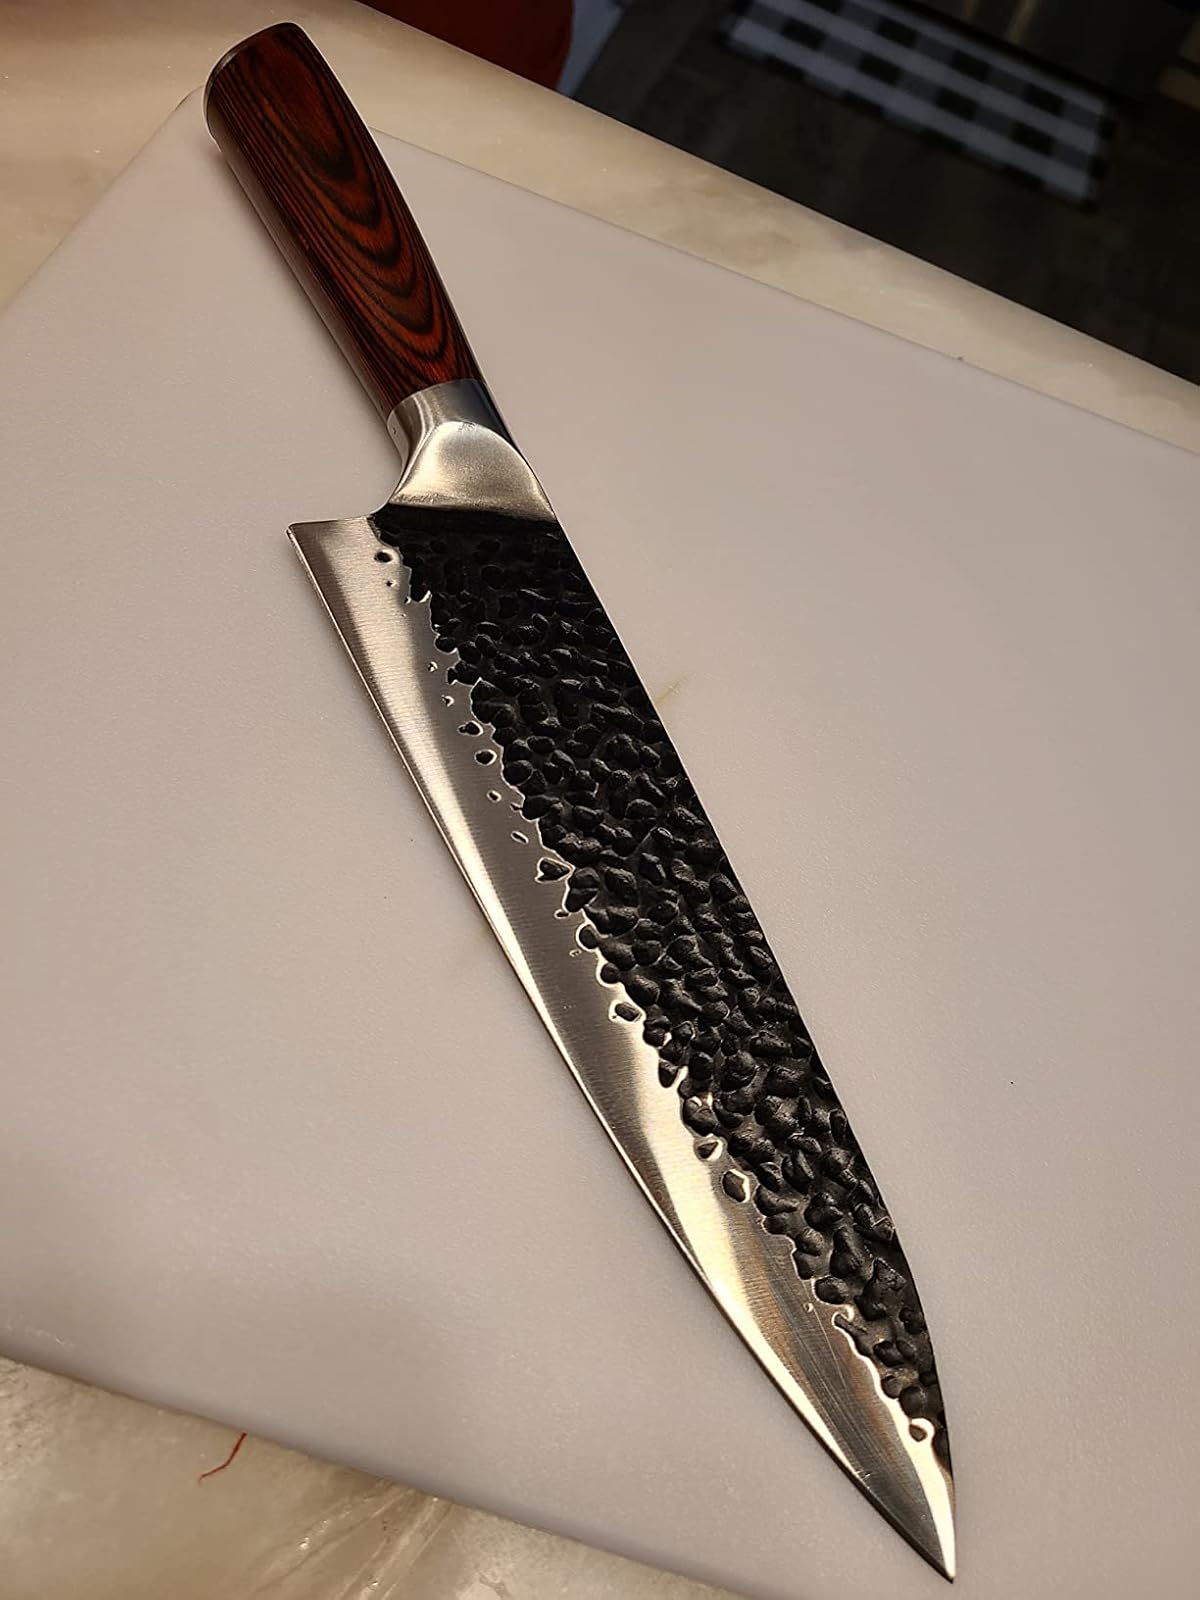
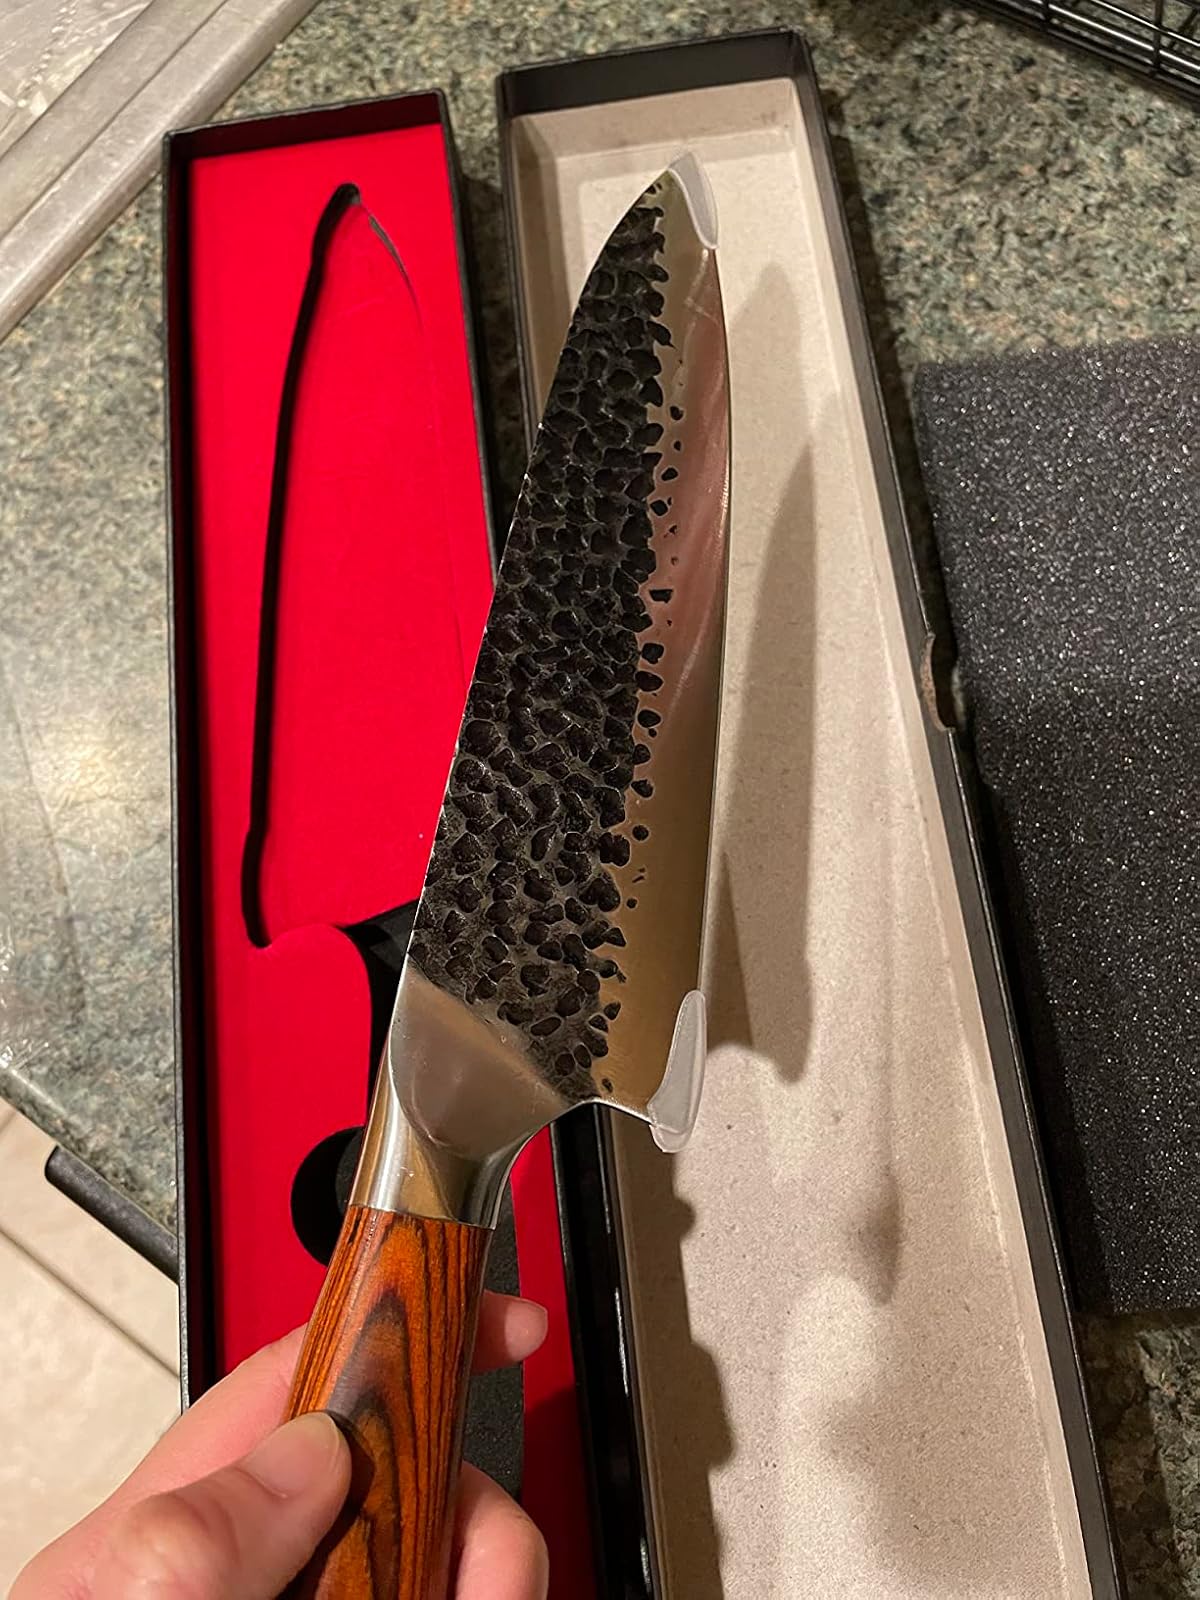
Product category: items_knife
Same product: yes